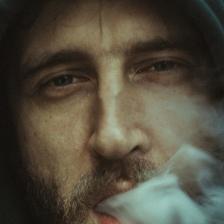
Label: faces